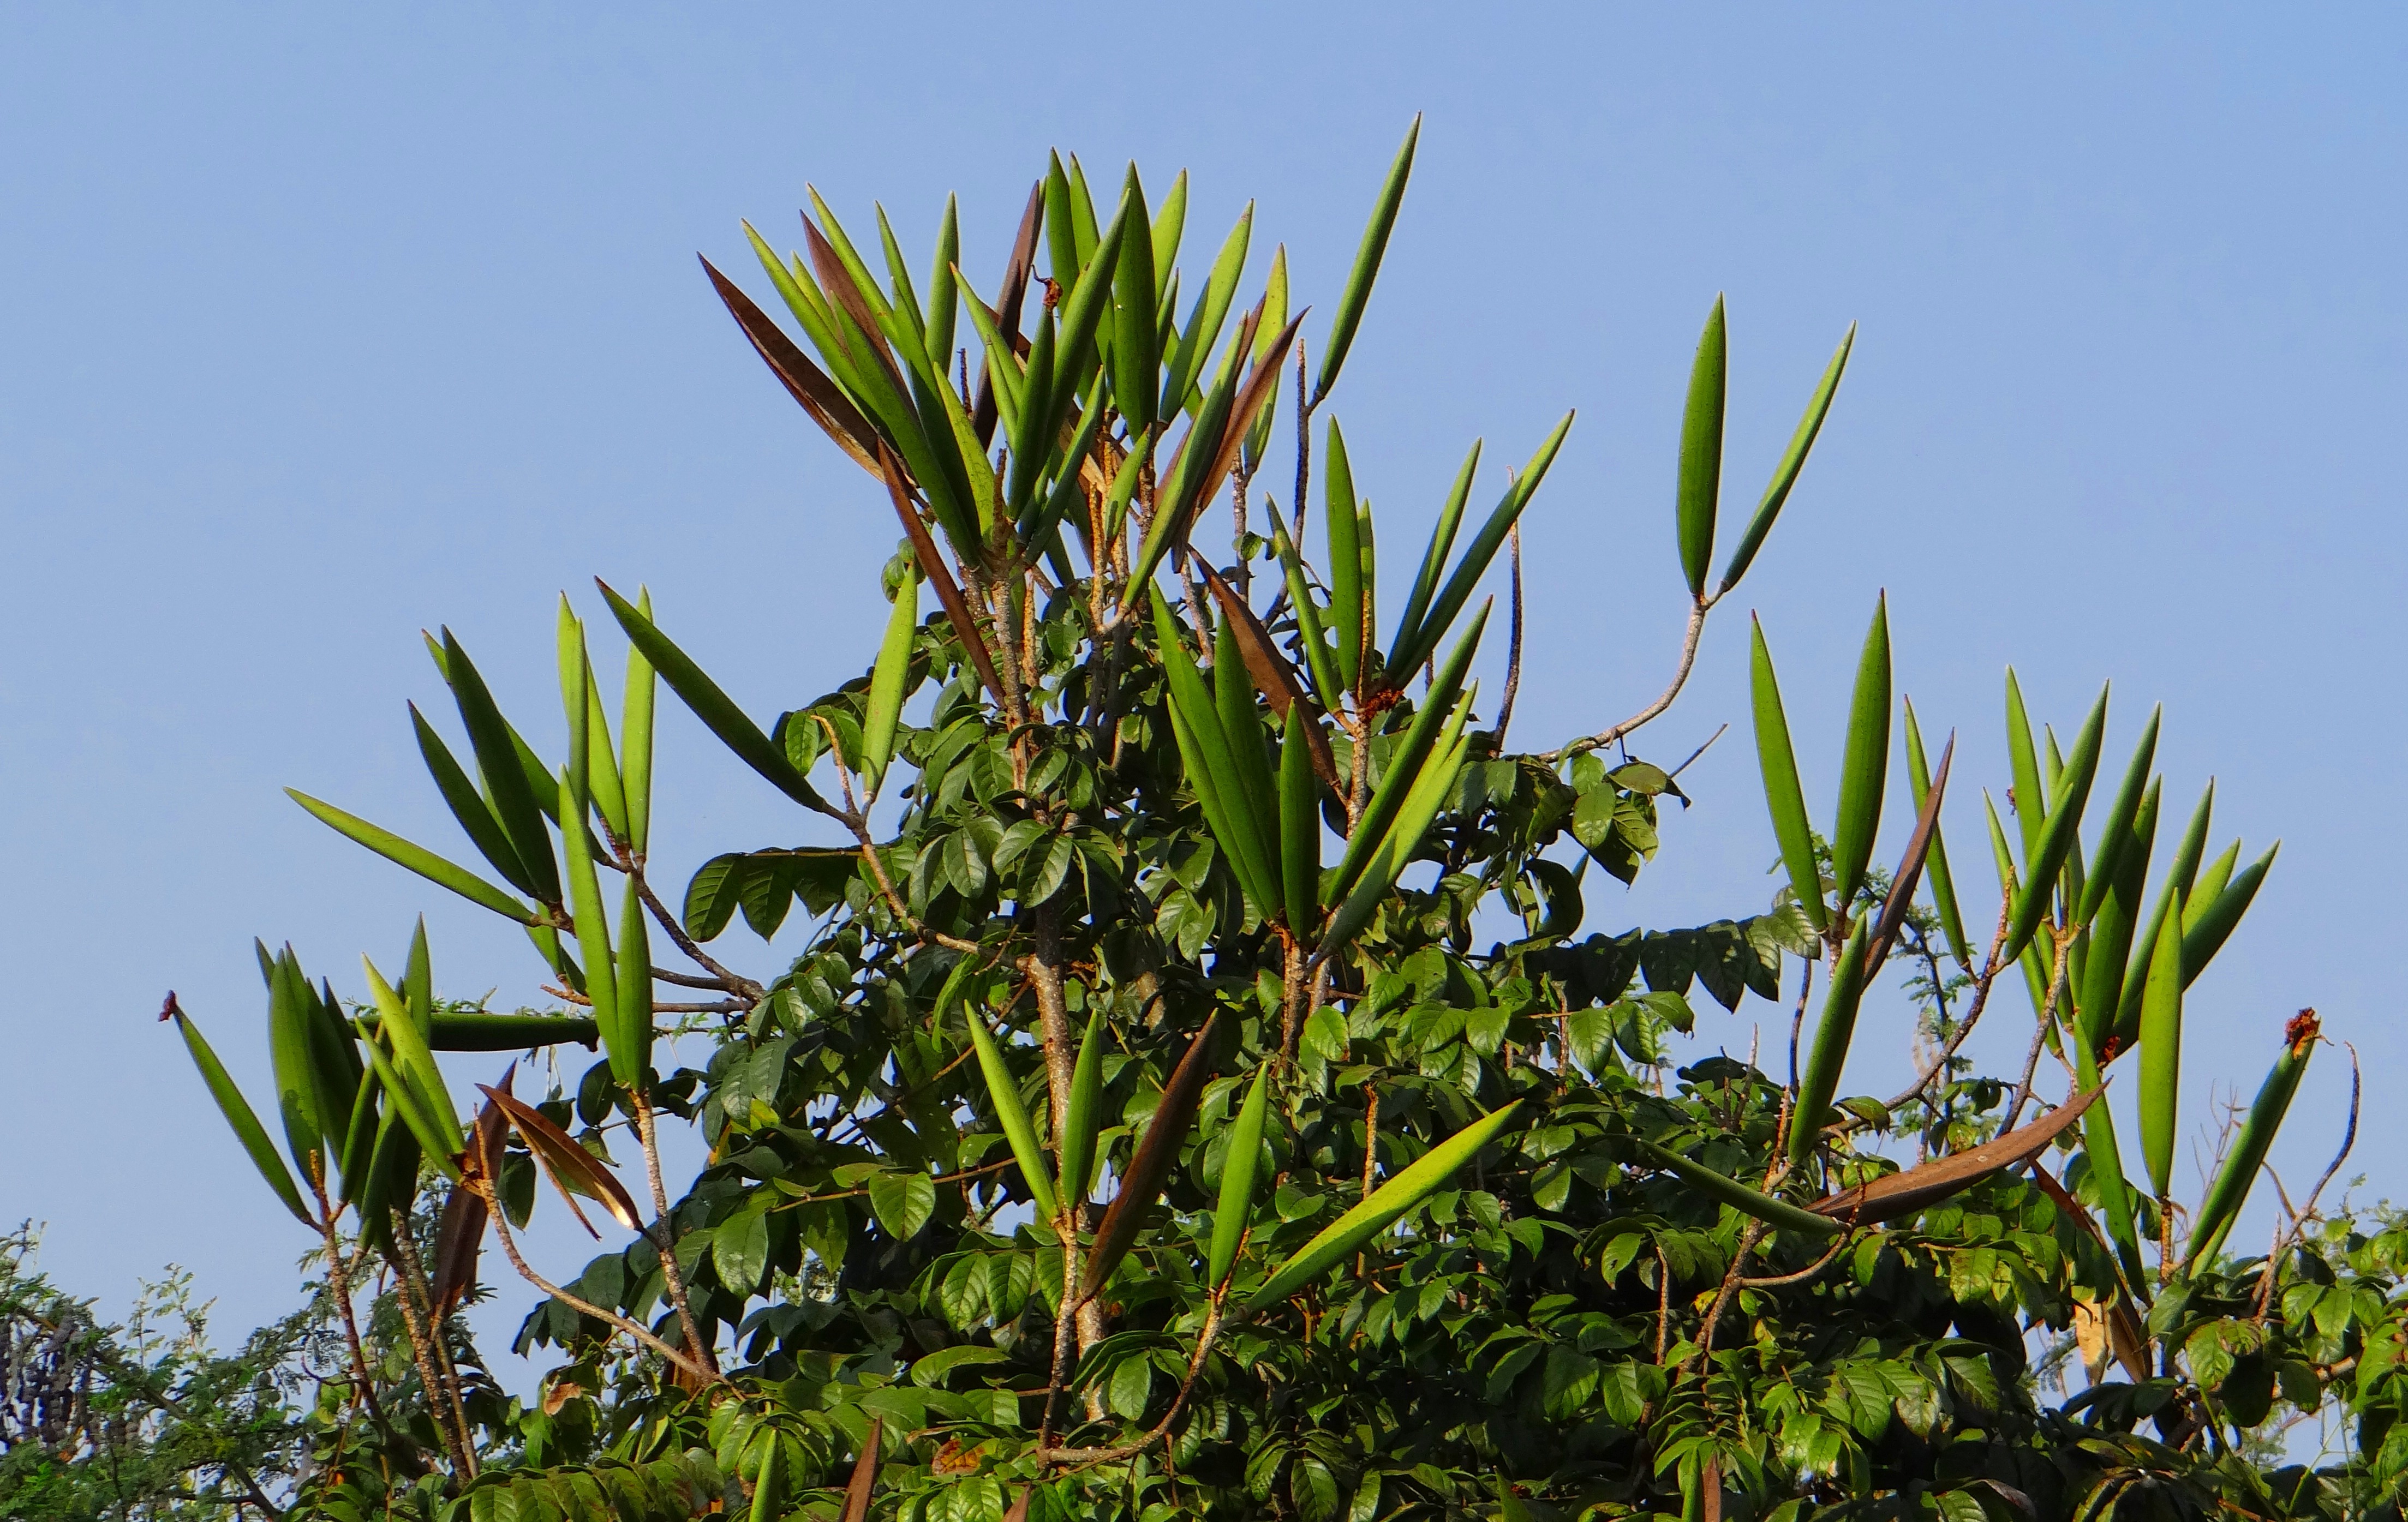
tree, nature, forest, grass, wilderness, branch, plant, flower, environment, produce, crop, evergreen, botany, agriculture, seed pod, flora, wildflower, leaves, outdoors, woods, shrub, branches, india, woodland, organic, flowering plant, grass family, woody plant, land plant, arecales, african tulip, hubli